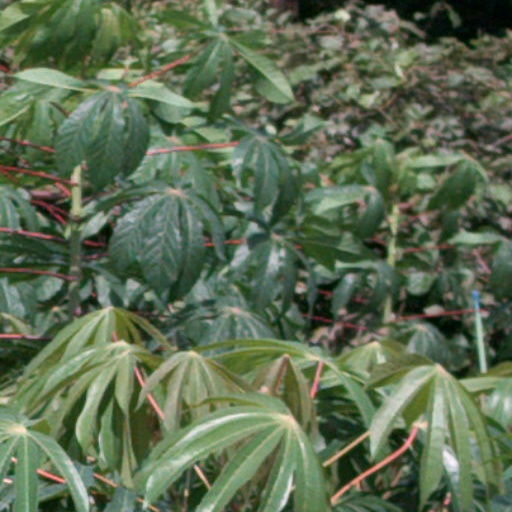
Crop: cassava